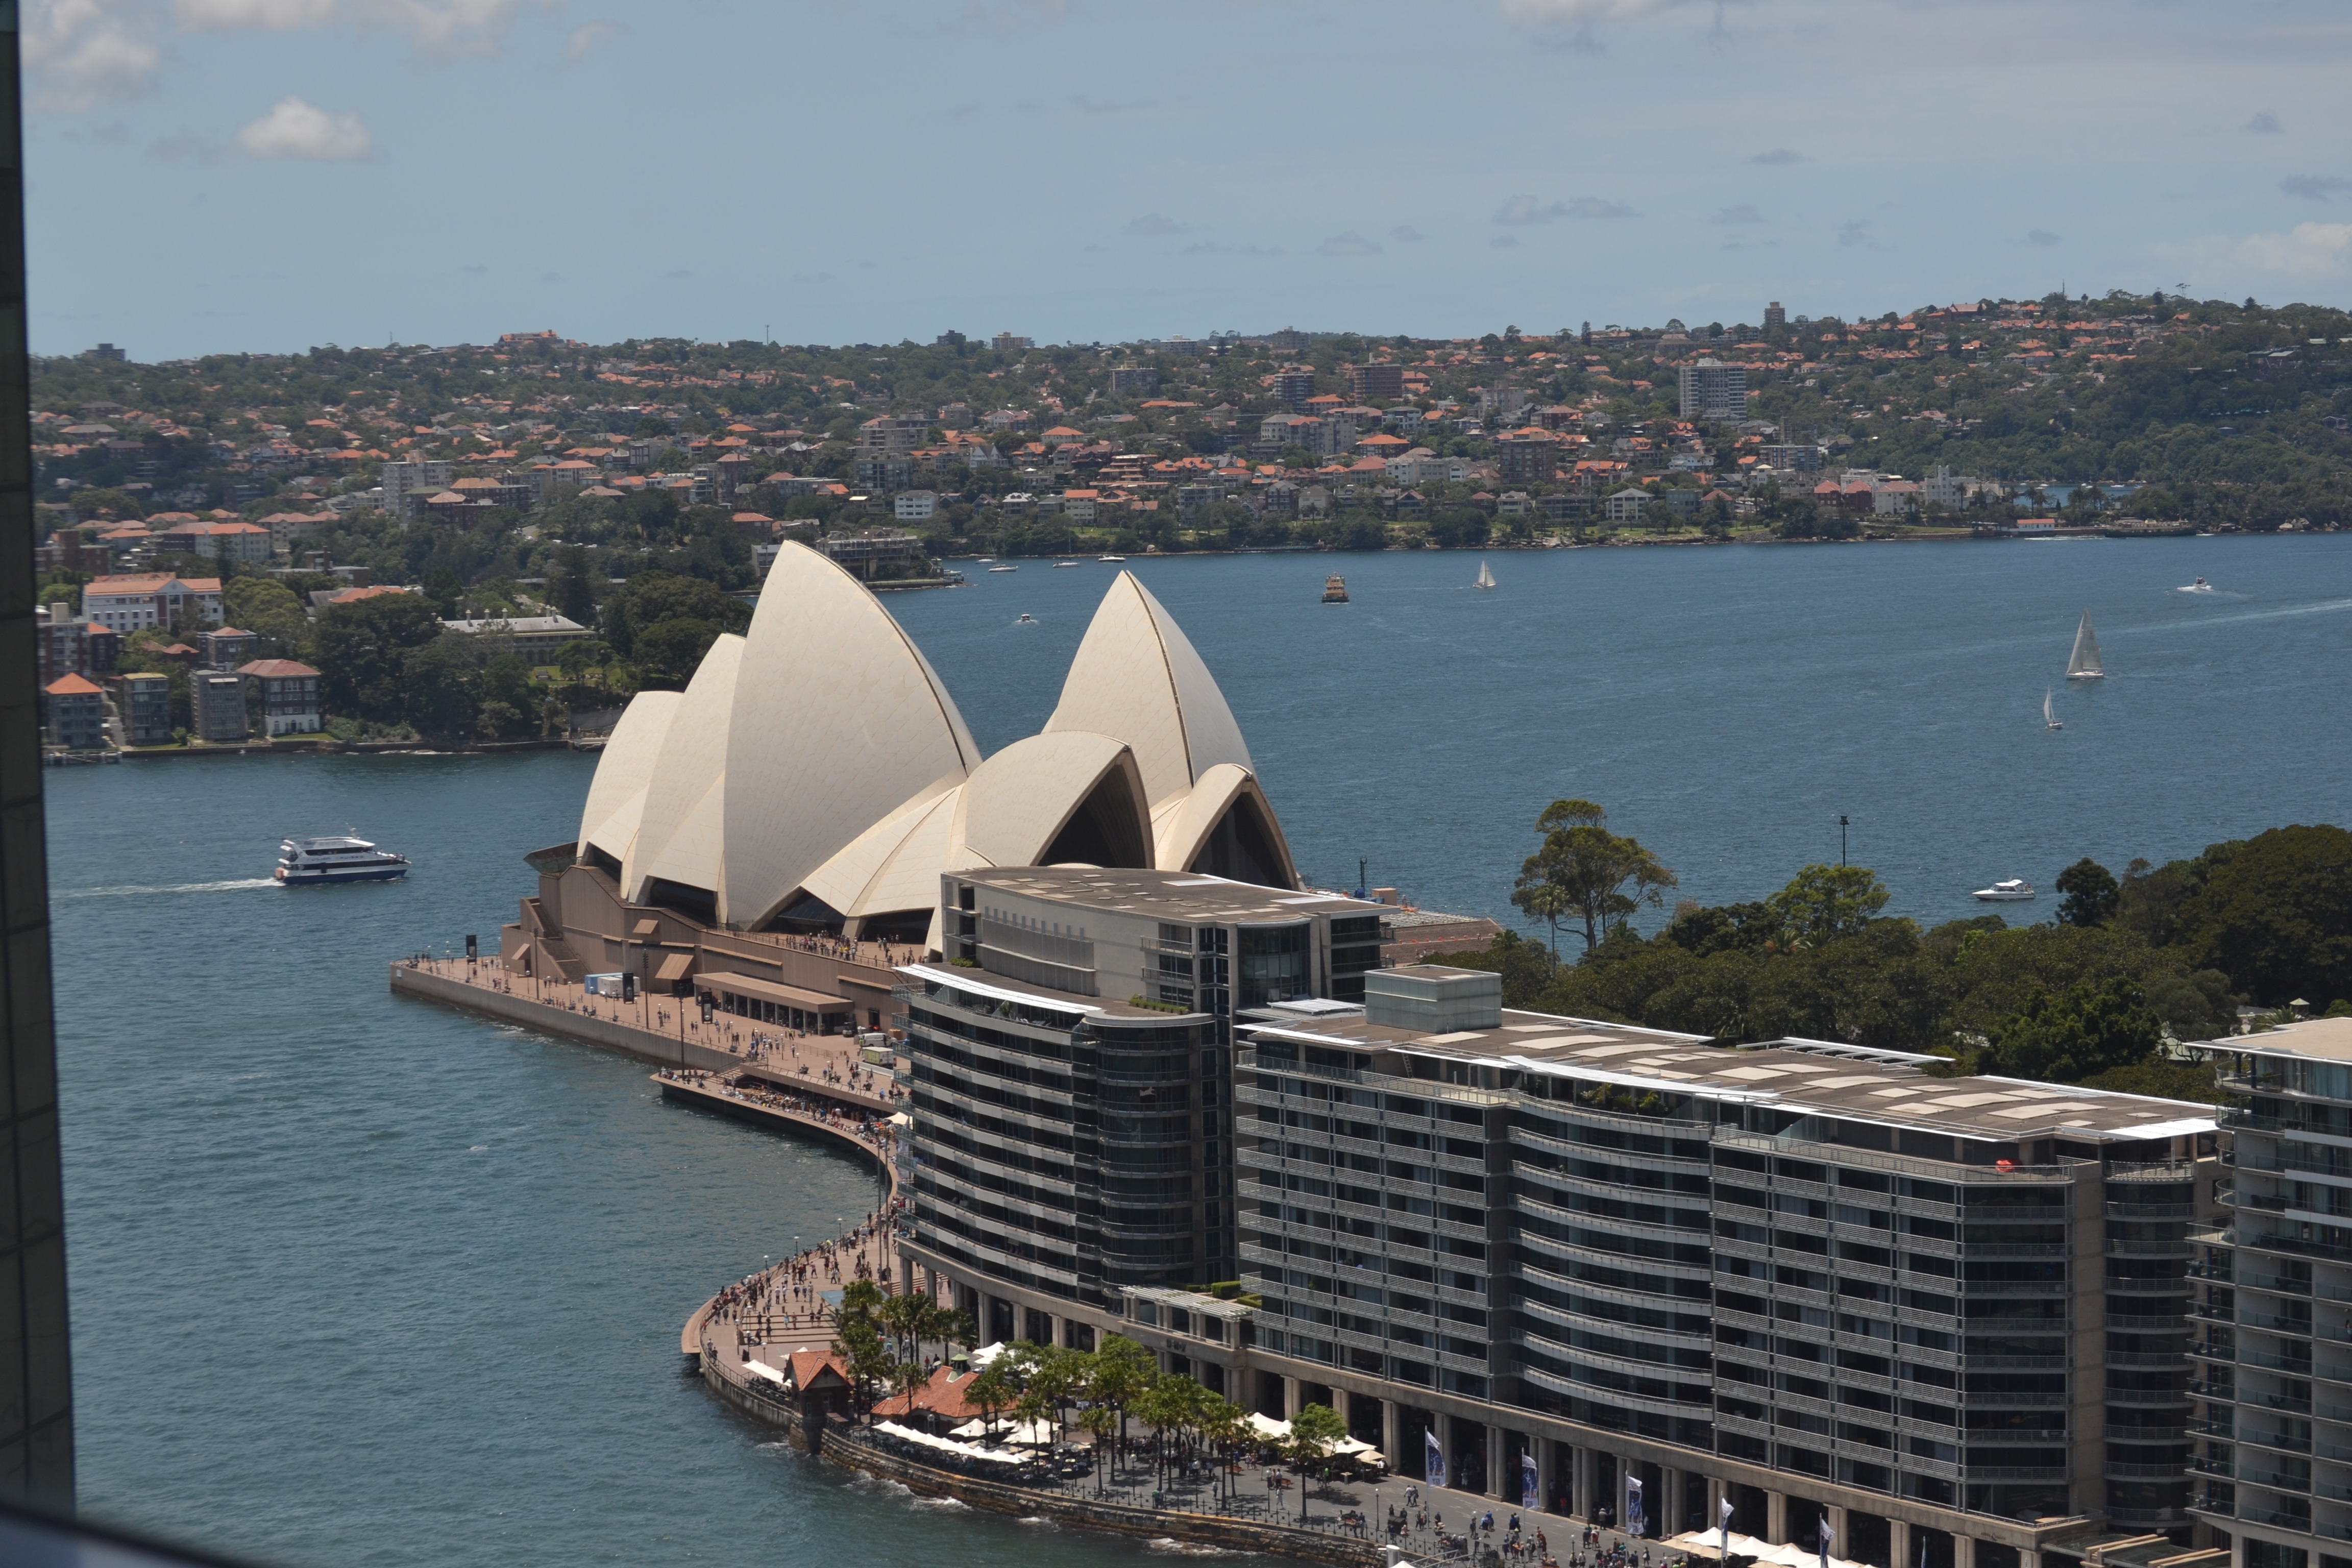
sea, coast, ocean, dock, architecture, boat, skyline, building, city, urban, cityscape, downtown, vacation, vehicle, tower, scenic, sydney, opera house, scenery, bay, landmark, harbor, marina, metropolitan, australia, buildings, metropolis